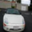
Label: automobile